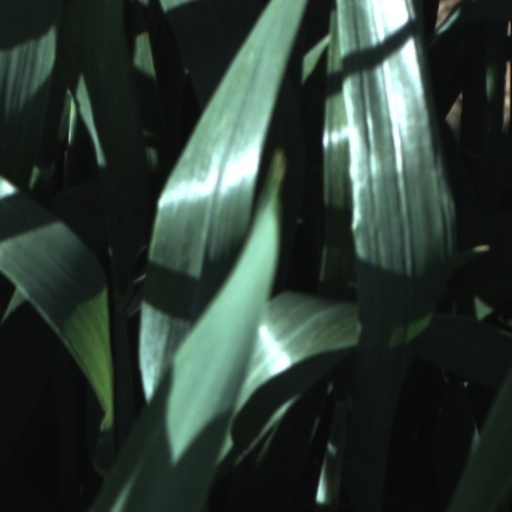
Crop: wheat